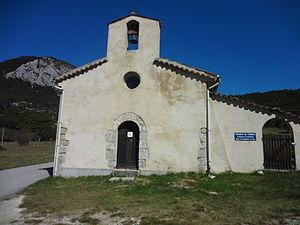
Castellane est une commune française, sous-préfecture du département des Alpes-de-Haute-Provence, dans la région Provence-Alpes-Côte d'Azur.
Cet article recense les édifices religieux des Alpes-de-Haute-Provence, en France, munis d'un clocher-mur.